Jonathan Auxier

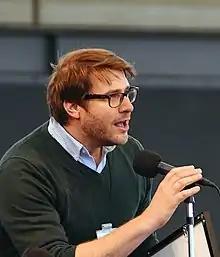
Auxier in 2015

Jonathan Auxier (born August 10, 1981) is a Canadian-born writer of young adult literature.